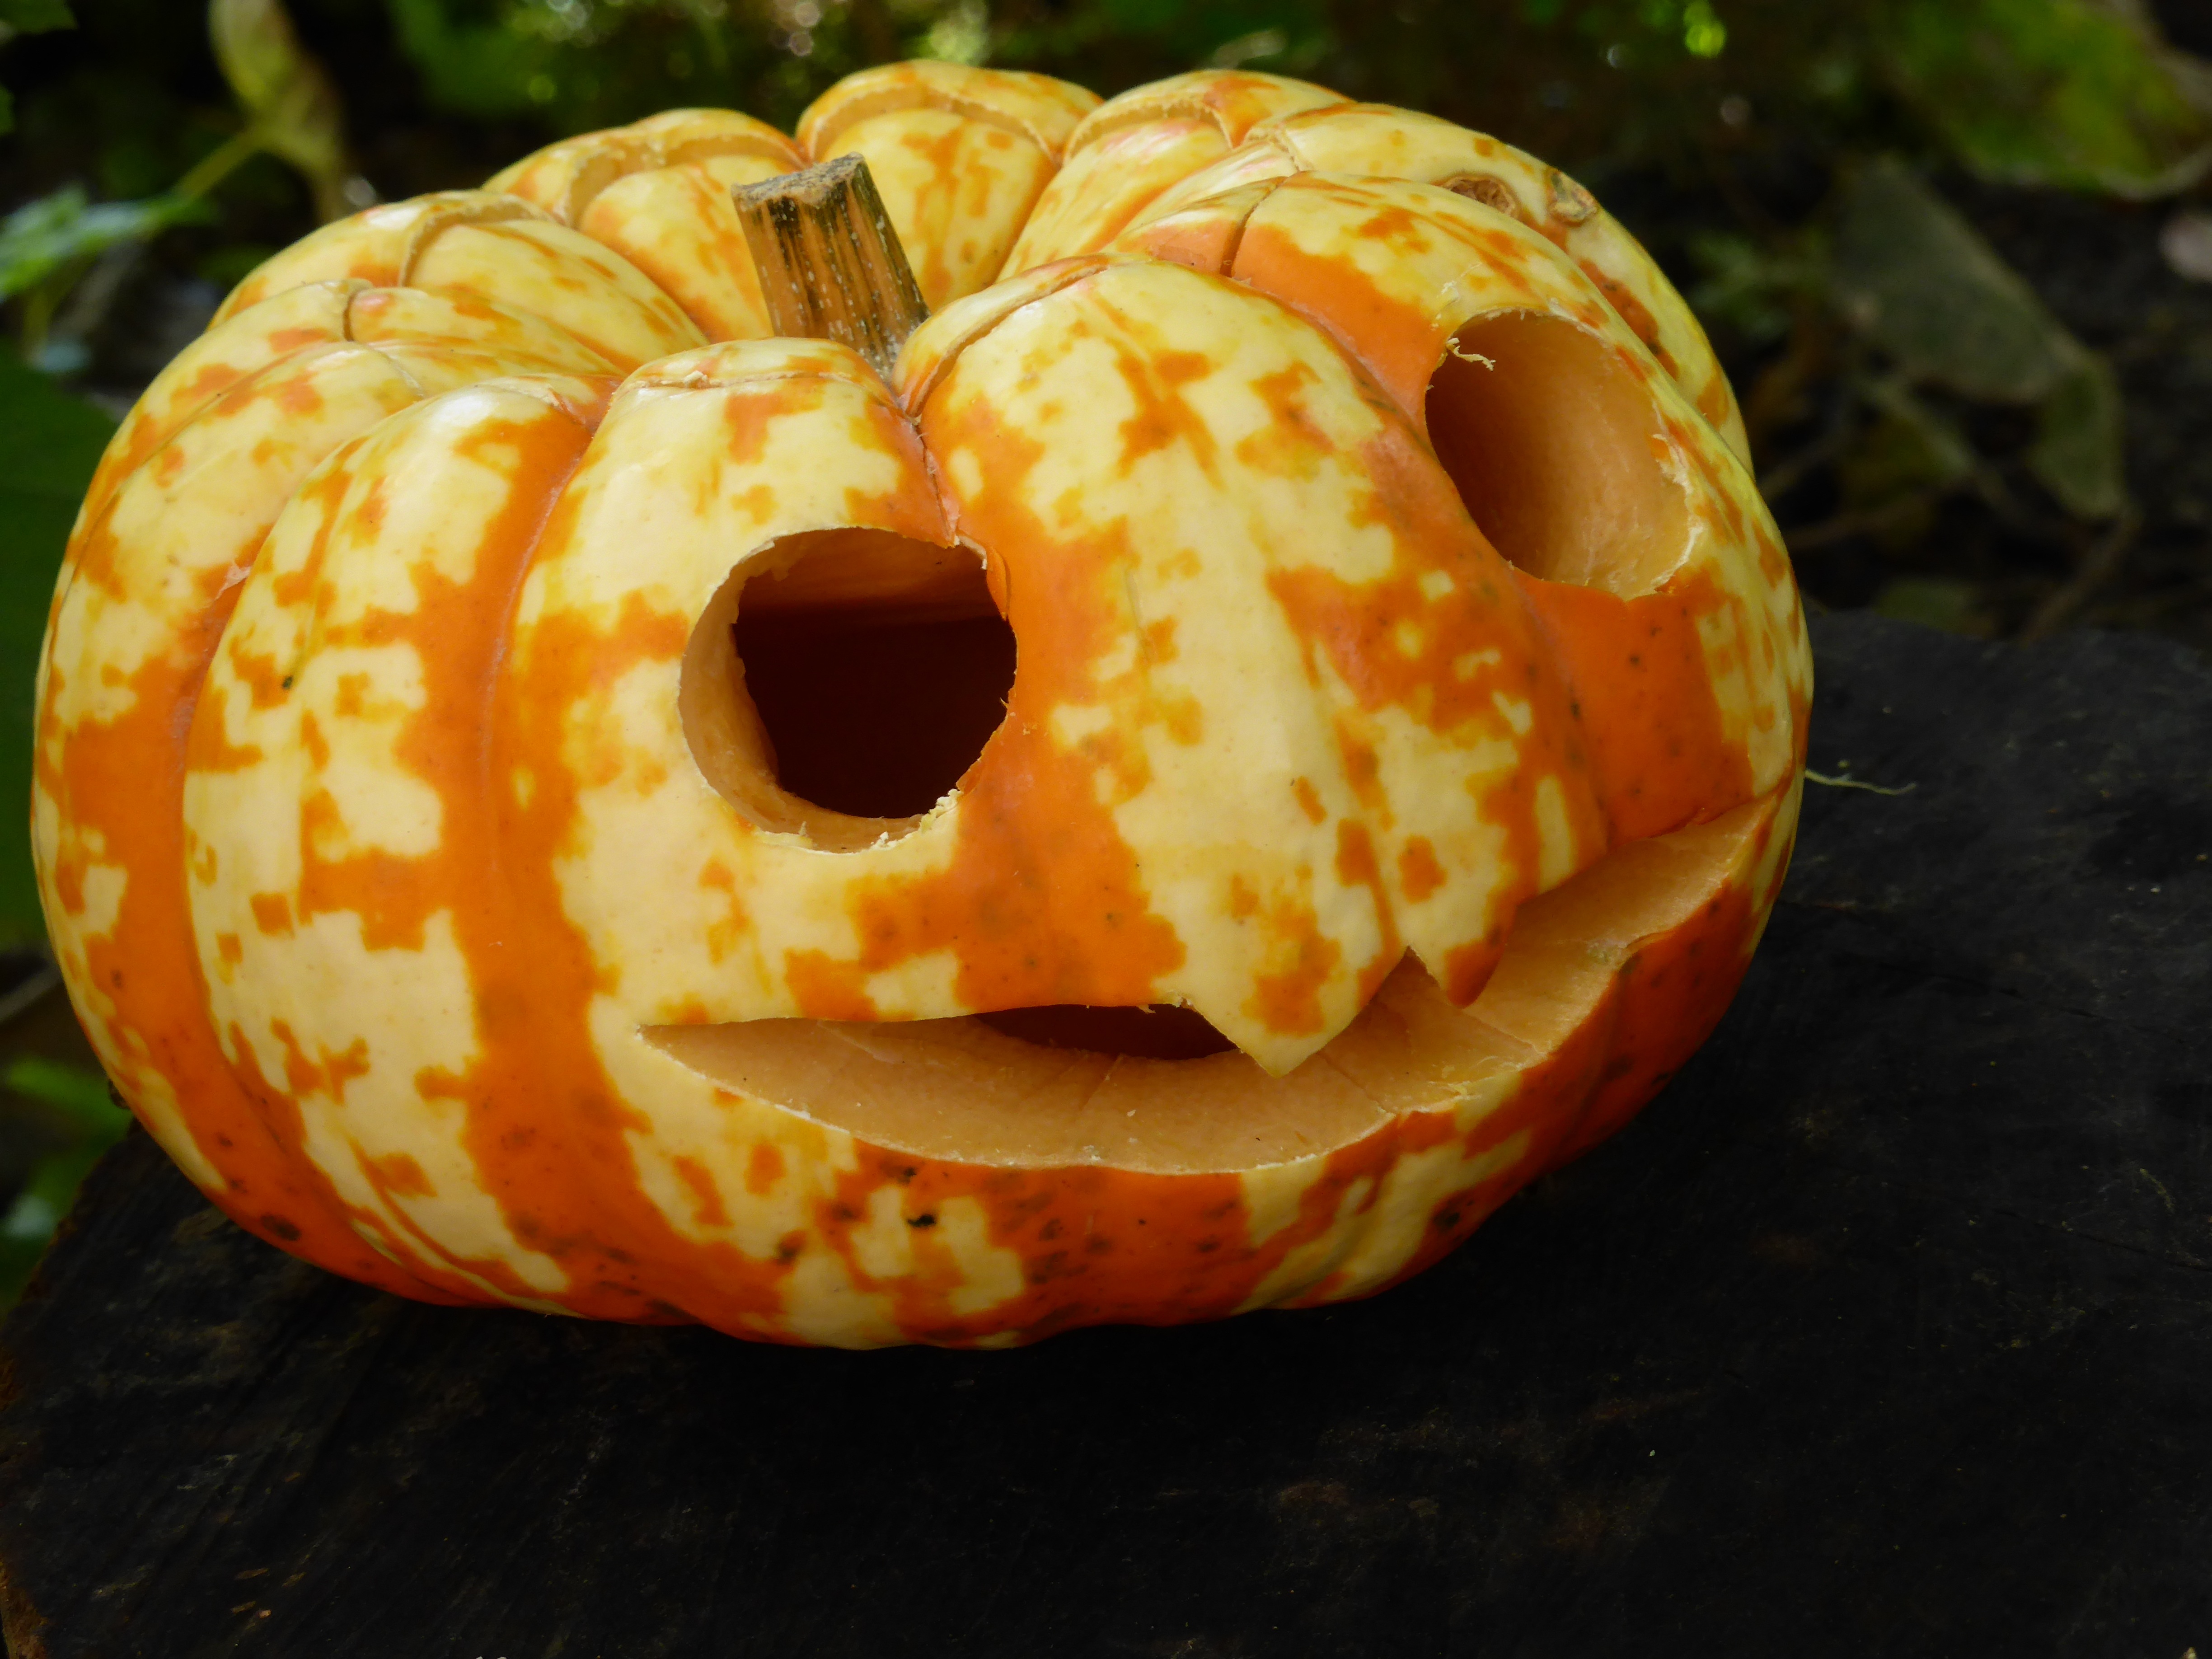
food, harvest, produce, autumn, pumpkin, halloween, gourd, face, art, vegetables, creepy, calabaza, carving, cucurbita, fash, tinker, windlight